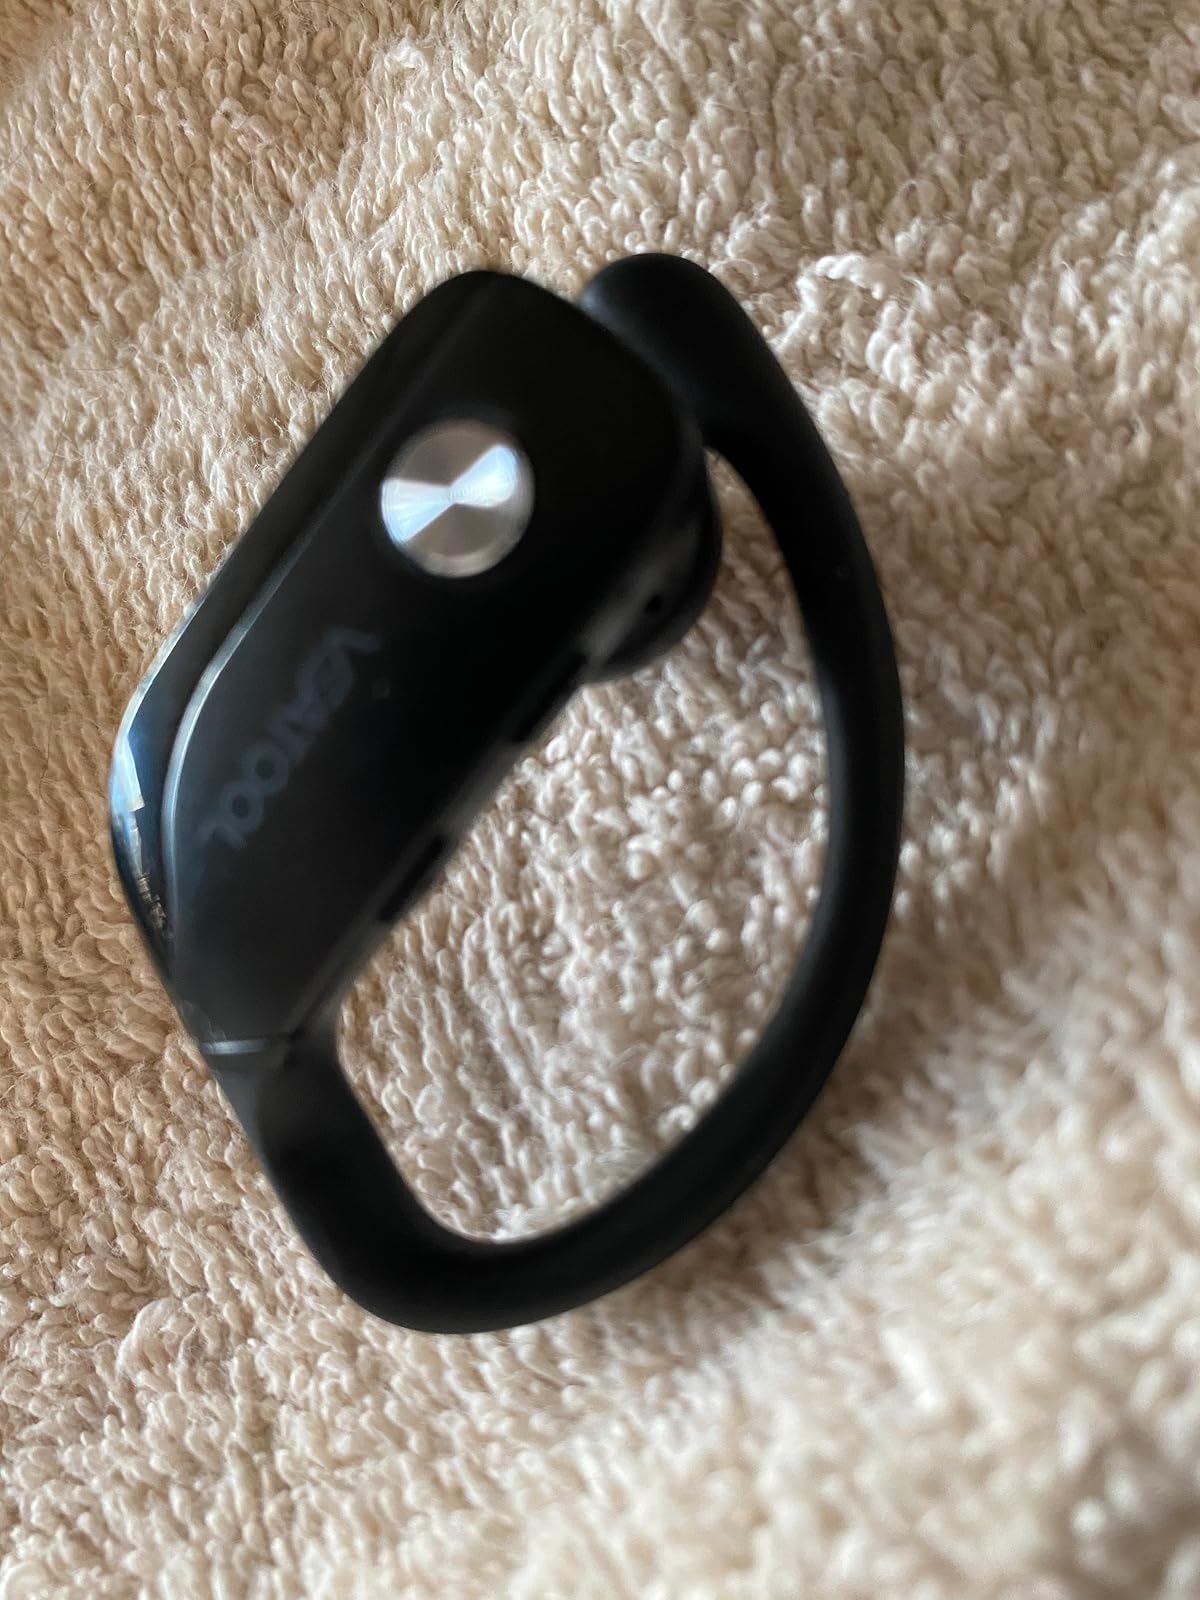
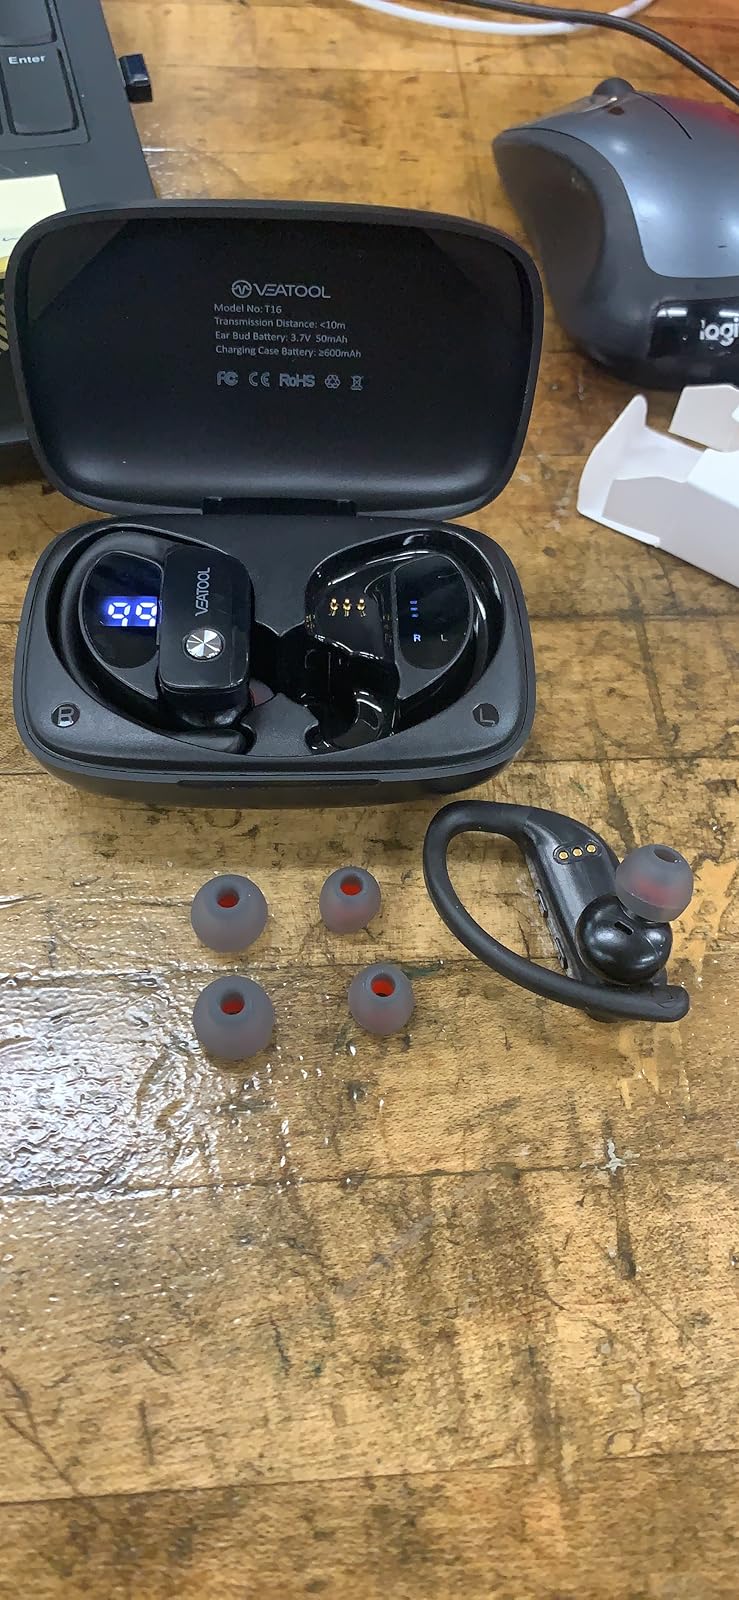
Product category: earbuds
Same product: yes